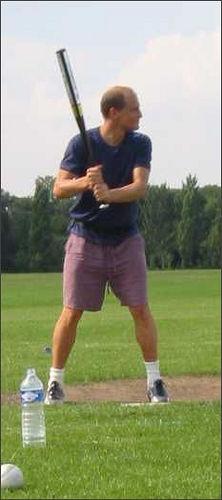
Weather: cloudy or overcast